Singh Is Bliing

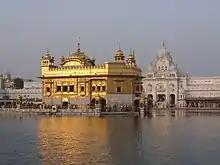
Images of The Holy Golden Temple of Amritsar in the film's trailer sparked controversy for being equated with alcohol and chicken.

Shri Akal Takht "Jathedar" (the highest member of the Sikh clergy), Giani Gurbachan Singh, objected to scenes in the film's trailer. He said that equating Holy Golden Temple with whisky and chicken is highly objectionable, as were film posters which had Kada with inscribed "Gurbani" shown with semi-clad women. It was appealed that Shiromani Gurdwara Parbandhak Committee should be consulted by all film producers before producing movies showing Sikh characters, religious places or religious symbols.